Diane Baker

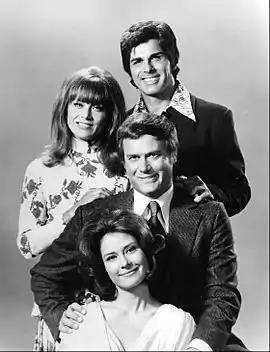
Cast of TV's "Here We Go Again", from top: Dick Gautier, Nita Talbot, Larry Hagman and Diane Baker (1973)

In 1964, she co-starred with Joan Crawford in both "Strait-Jacket", William Castle's thriller about an axe murderess, and an unsold television pilot "Royal Bay", released to theaters as "Della". Alfred Hitchcock cast her in his film "Marnie" (1964) as Lil Mainwaring, the sister-in-law of Mark Rutland (Sean Connery). She co-starred with Gregory Peck and Walter Matthau in the thriller "Mirage" (1965), directed by Edward Dmytryk, and in "Krakatoa, East of Java" (1969) with Maximilian Schell. In the TV movie Western "The Dangerous Days of Kiowa Jones" (1966), she played the role of a woman who falls in love with a drifter (Robert Horton) who is deputized by a dying marshal to take two killers (one of whom is played by Sal Mineo) to a distant jail.